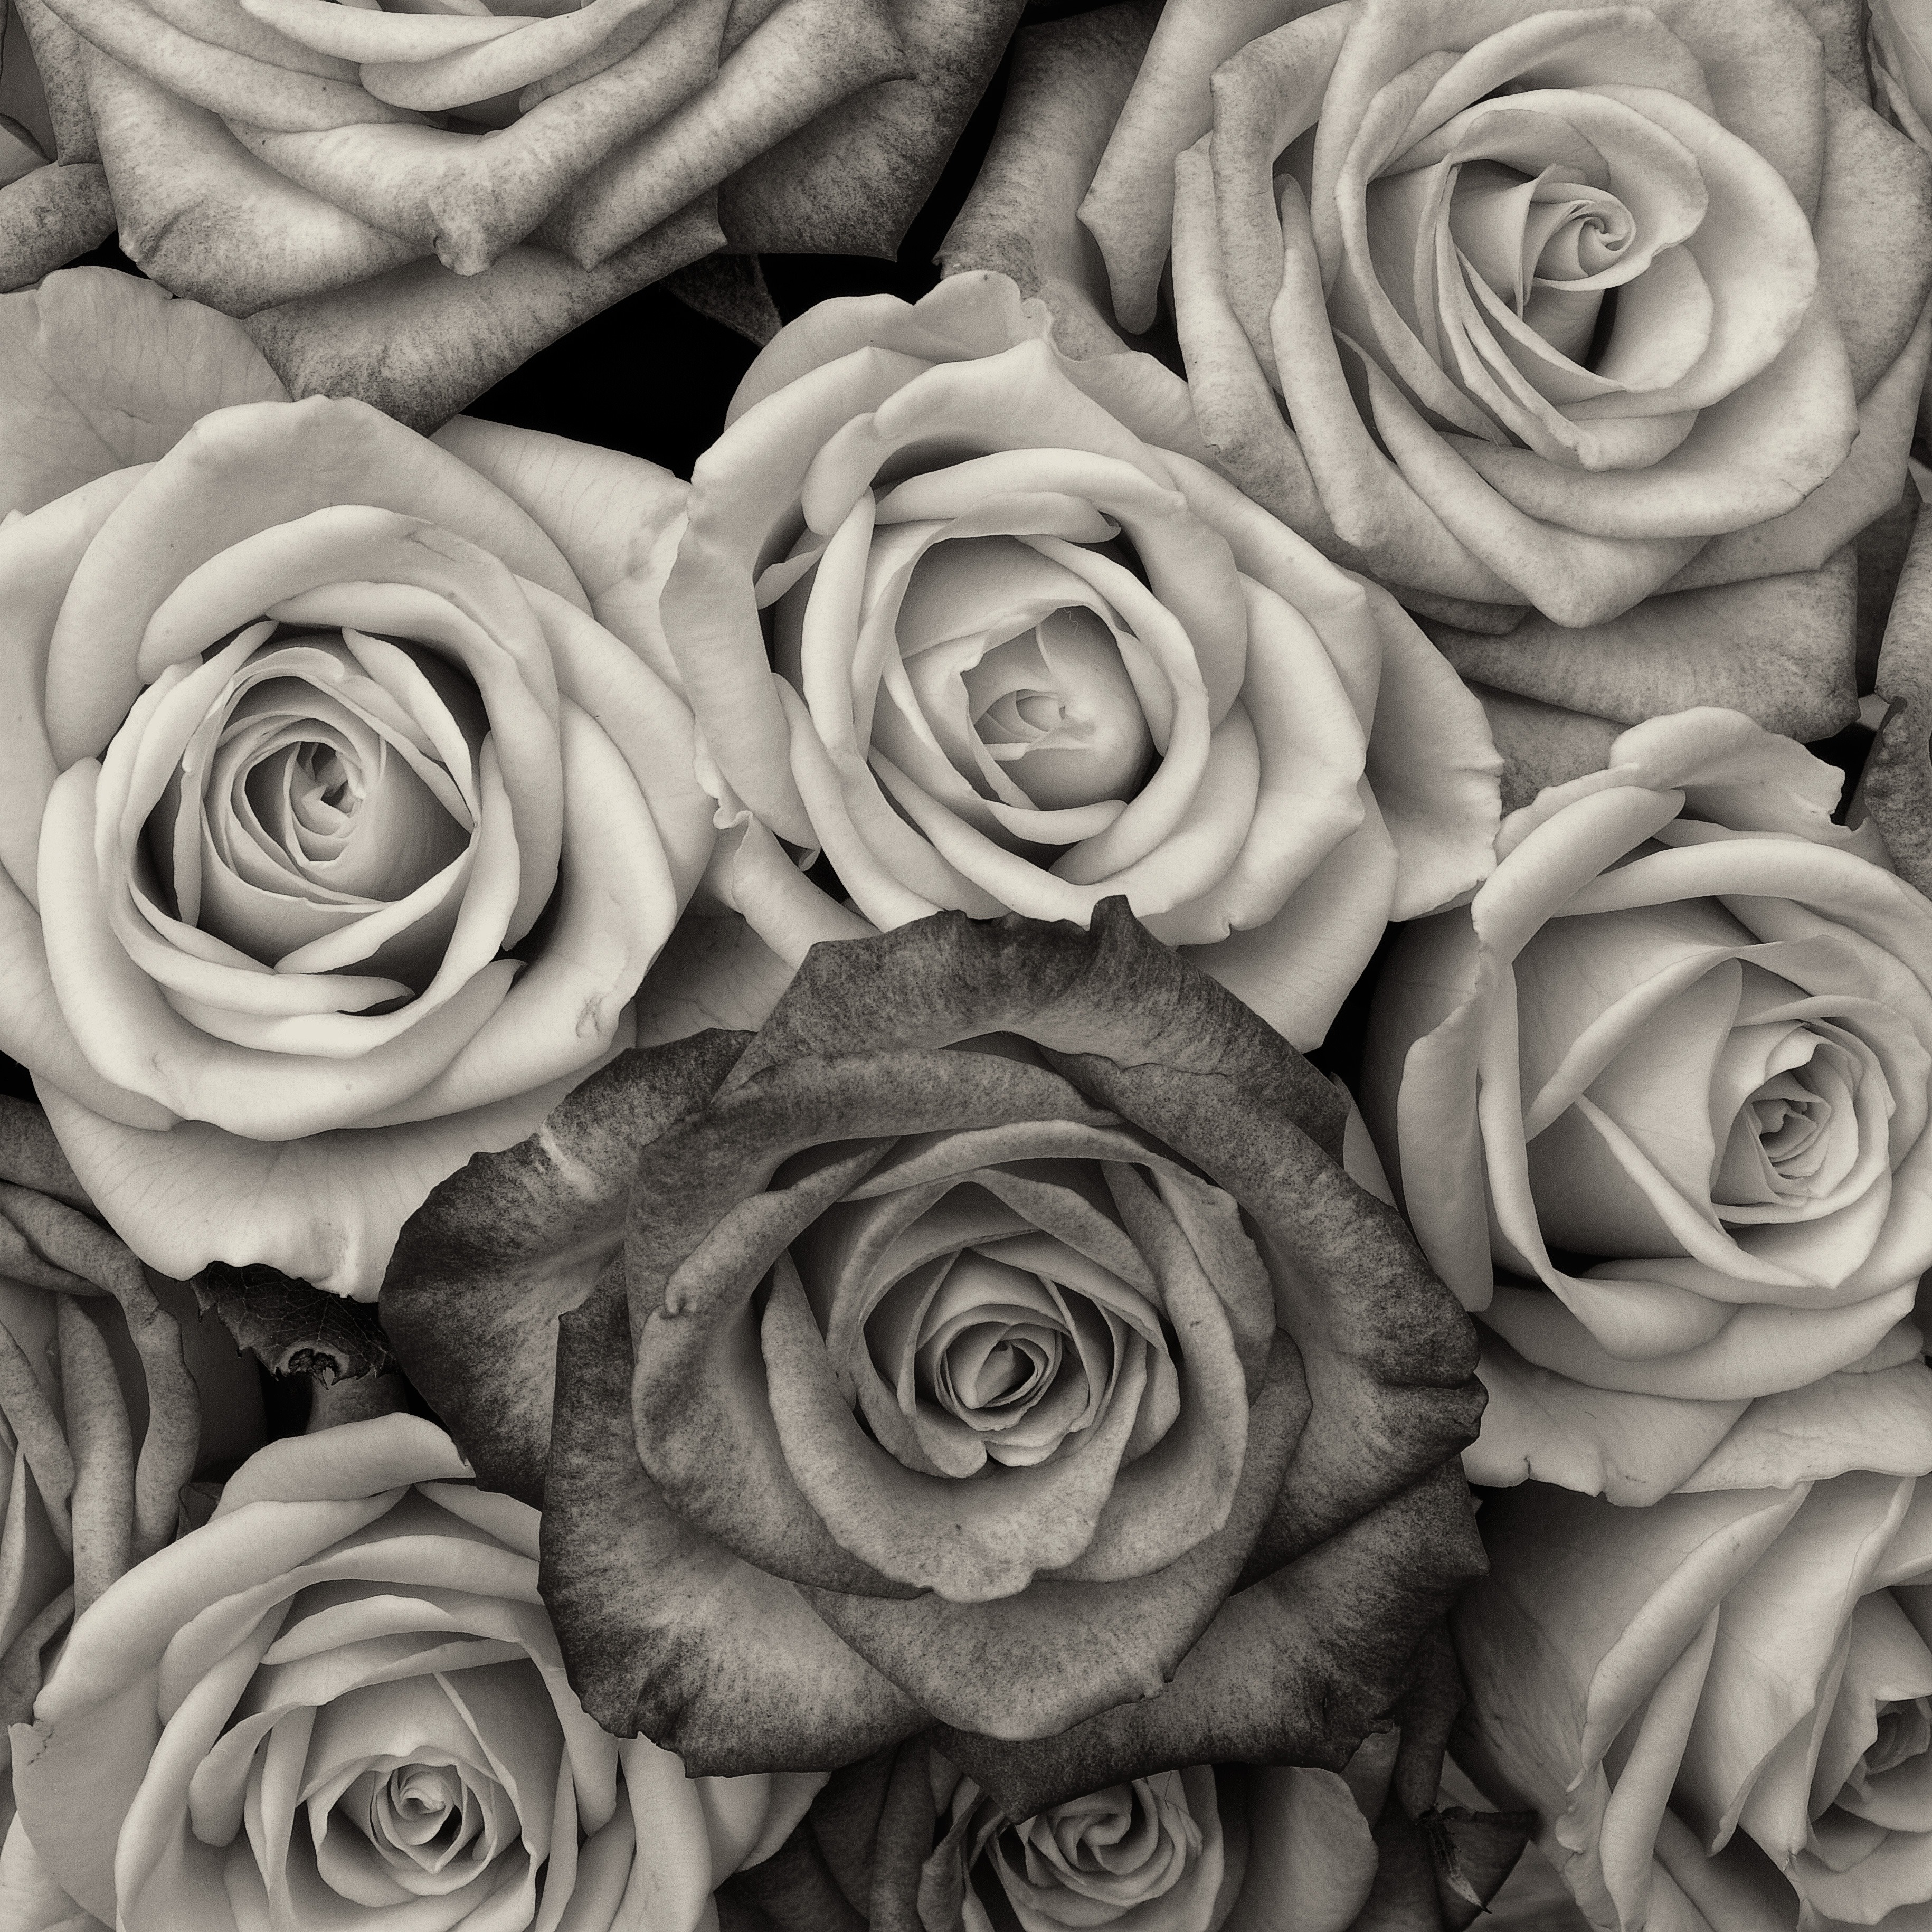
black and white, plant, flower, petal, love, rose, monochrome, fine art, roses, drawing, floristry, flowering plant, black and white photo, garden roses, rose family, still life photography, monochrome photography, land plant